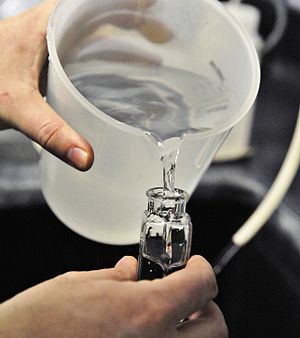
Dihydrogenmonoxid
Kemikaliet dihydrogenmonoxid hældes forsigtigt over i et måleglas i et sikret kemisk laboratorium.
Dihydrogenmonoxid er en kemisk betegnelse for vand, der er blevet brugt i spøgende sammenhæng. Ved at bruge et meget fremmedartet navn for vand og samtidig nævne en række negative effekter, kemikaliet kan have, har det været muligt at overbevise folk om, at brugen af kemikaliet stringent skal reguleres, mærkes som farlig eller forbydes. Spøgen er udviklet til at illustrere, hvordan manglen på videnskabelig læsefærdighed og overdreven analyse kan føre til ubegrundet frygt. Dihydrogenmonoxid, forkortet til DHMO, er det navn for vand, der stemmer overens med de basale regler for kemisk nomenklatur,